Prowl (film)

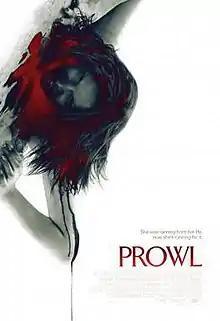
Theatrical poster

Prowl is a 2010 American horror film directed by Patrik Syversen and written by Tim Tori and starring Courtney Hope, Ruta Gedmintas and Bruce Payne.